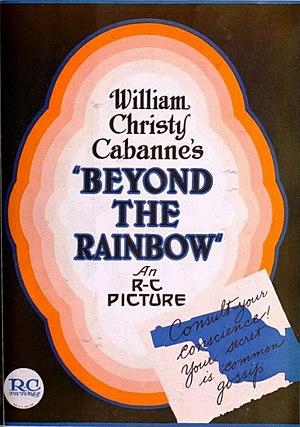
Beyond the Rainbow est un film dramatique américain de 1922 réalisé par Christy Cabanne mettant en vedette Billie Dove, Harry T. Morey et Clara Bow dans ses débuts au cinéma. Une copie 16 mm du film se trouve dans la collection des archives cinématographiques et télévisuelles de l'UCLA.